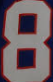
Number: 8